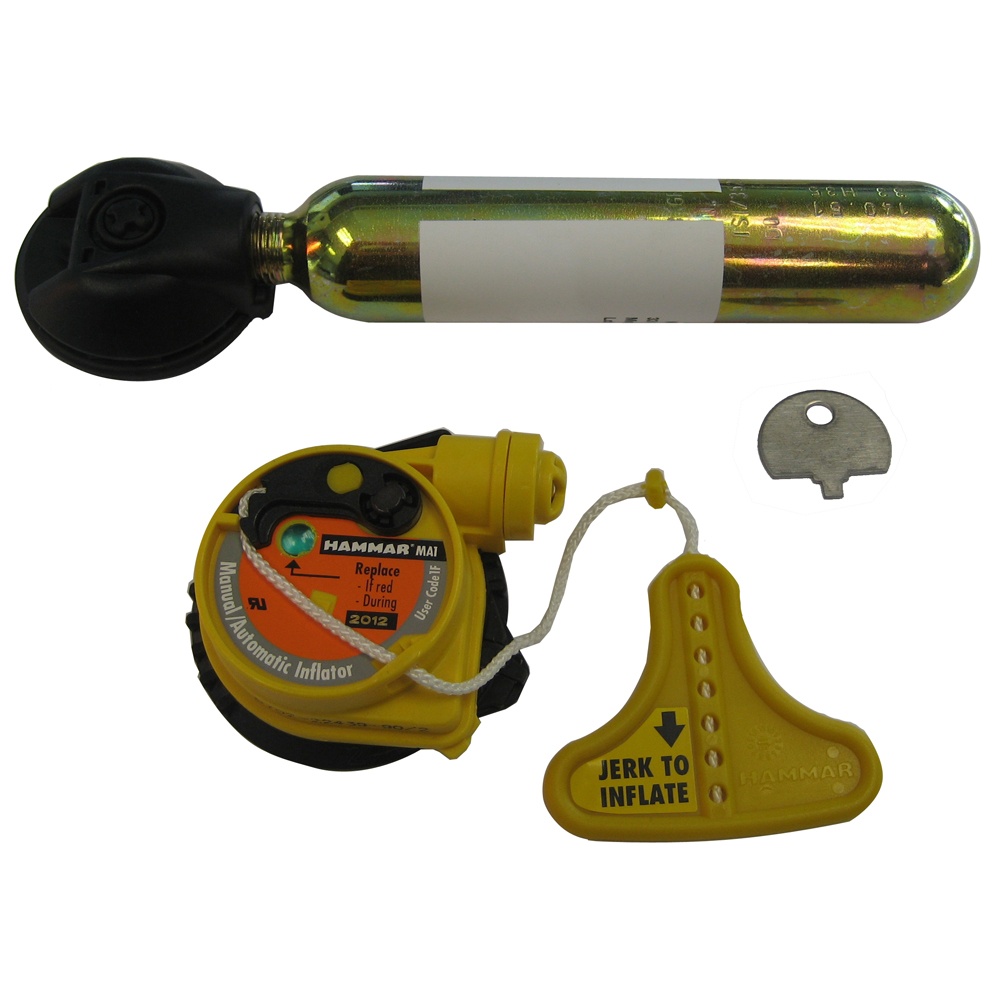
Mustang Re-Arm Kit C 33g - Auto Hydrostatic [MA7214-0-0-102]
Re-Arm Kit C 33g - Auto Hydrostatic The Auto Hydrostatic Re-Arm Kit contains everything necessary to re-arm your Mustang Survival Auto Hydrostatic inflatable PFD after deployment. Regular maintenance can reduce the possibility of inadvertent inflation. Refer to your Owner's Manual for the maintenance schedule. The Auto Hydrostatic inflator cap and body should be replaced before the expiration date on the cap passes. Use only Mustang Survival re-arm kits. Use of other re-arm kits may result in improper operation or failure to operate and will void the product's warranty. Compatible With: Auto Hydrostatic PFD's Technical Specifications: Inflation - Automatic and Manual Grams - 33 In the Box: One (1) 33 gram C02 cylinder/inflator body Inflator cap with plastic pull handle Metal key Re-arming instruction manual *Sold as an Individual WARNING: This product can expose you to chemicals including ANTIMONY OXIDE (ANTIMONY TRIOXIDE),N,N-Dimethylformamide which are known to the State of California to cause cancer. For more information go to P65Warnings.ca.gov . Specifications: Type: Parts Box Dimensions: 2"H x 6"W x 10"L WT: 0.6 lbs UPC: 062533984004 Brochure (pdf)
Brand: Mustang Survival
Category: Sporting Goods > Outdoor Recreation > Boating & Water Sports > Boating & Water Sport Apparel > Life Jacket Accessories